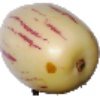
Label: pepino